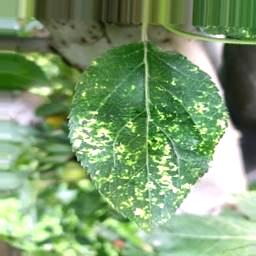
Label: Apple_Mosaic